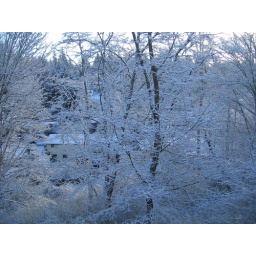
Snow in Seattle!!! from the top floor of my house looking out at the backyard